Mischa Portnoff

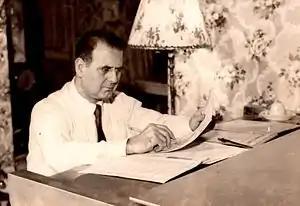
Mischa Portnoff

American composer and teacher Mischa Portnoff's distinctive gift as a musician was the breadth of his mastery. His classical compositions, ranging from works for solo piano to symphony orchestra, blended romantic passion with contemporary innovation. His lighter music was performed both on the Broadway stage and in Hollywood films. Mischa's publications for piano students introduced innovative approaches to instruction and learning; they included material representative of different eras and cultures, as well as numerous arrangements of hit show tunes. His talent as a young pianist led to successful concert tours throughout Europe and North America. Mischa was born in Berlin in 1901. At the age of eight, he began learning to play the piano from his father, Leo Portnoff, a well-known violinist and composer. He later studied with Leo and others at Berlin's Stern Conservatory, where Leo taught from 1906 to 1915. He completed his formal studies spending two years at the Swedish Royal Academy of Music, mastering piano technique, theory and composition.